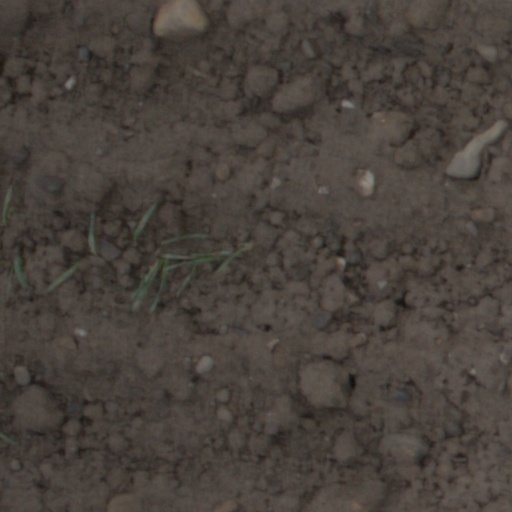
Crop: wheat